Røldal (municipality)

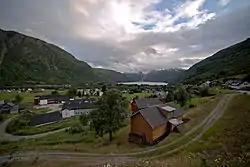
View of the village of Røldal

Historically, the Røldal area was part of the parish of Suldal (to the south), with Røldal being an annex to the main parish. Suldal and Røldal each had their own churches, but they shared a priest since Røldal was a sparsely populated area and could not support their own priest. Suldal was located in Stavanger county and Røldal was located in Søndre Bergenhus county. This arrangement was not a problem until 1837 when the formannskapsdistrikt law was passed. The law called for each parish to become a municipality led by a self-governing council. It also said that each municipality must be within one county, not two. Therefore, Suldal and Røldal had to be divided and starting on 1 January 1838, Røldal became its own municipality in Søndre Bergenhus county.